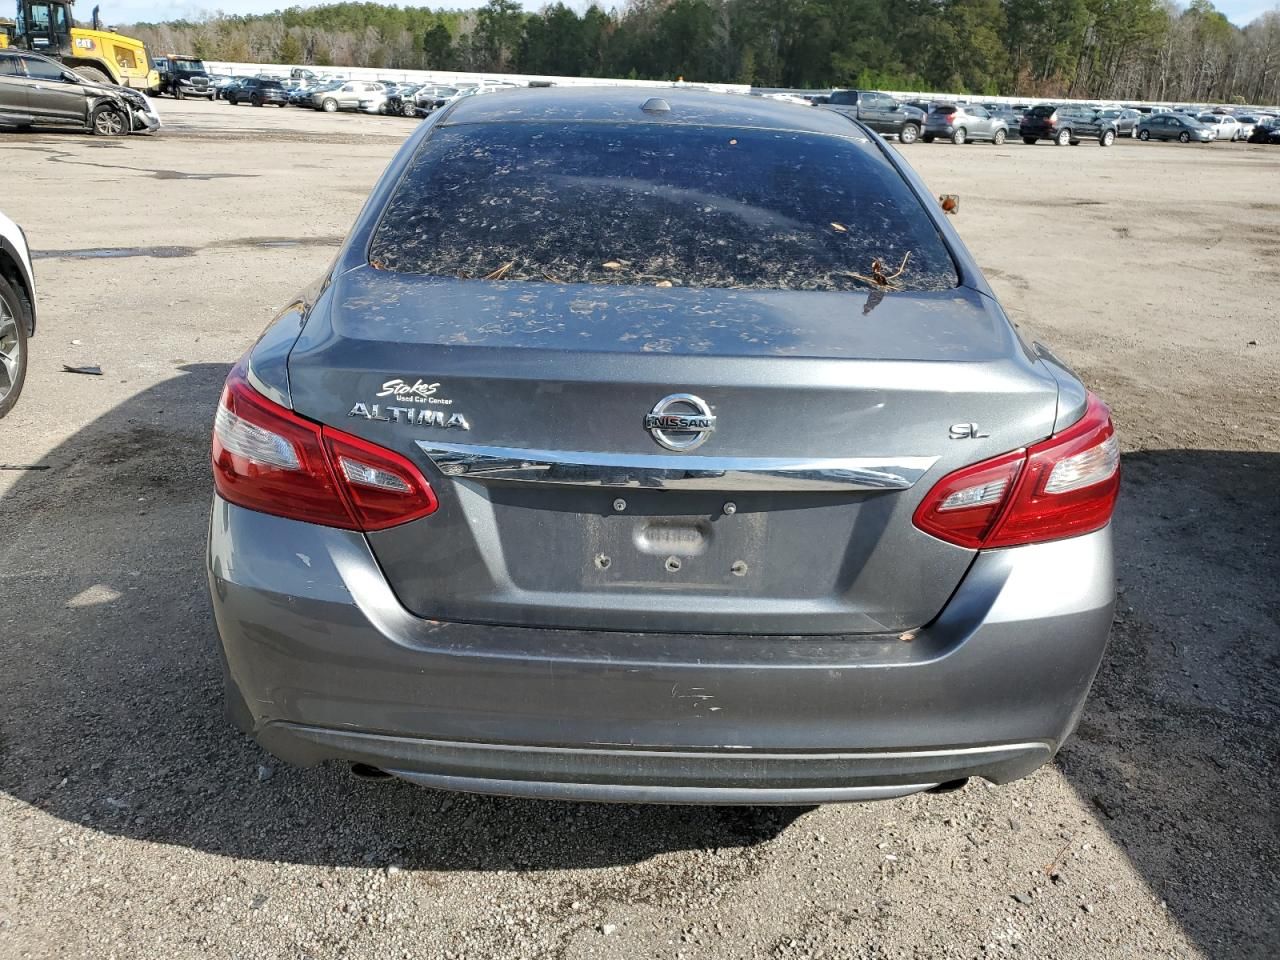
Aucun dommage détecté.
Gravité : aucun